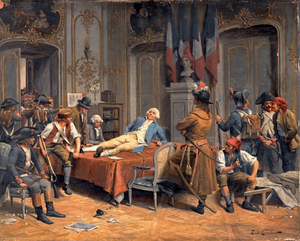
André Émile Larcher (actif vers 1879 – 1896), Robespierre (53,5 x 65 cm).
La chute de Robespierre est consécutive à une série d'événements qui se sont déroulés du 8 thermidor an II vers midi, au 10 thermidor vers deux heures du matin et qui ont abouti au renversement de Robespierre et des robespierristes. Ils marquent la fin du régime de la Terreur.